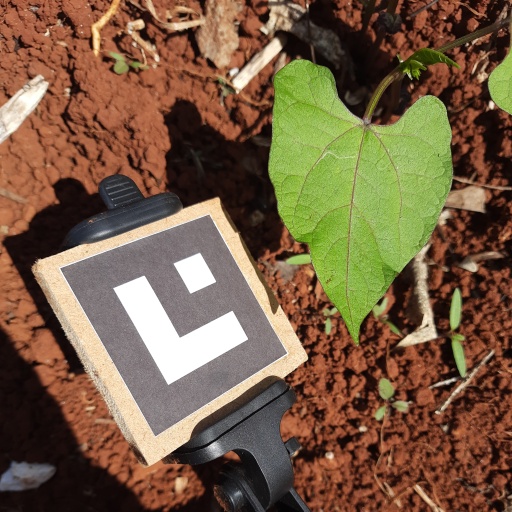
Observations: wavy surface, no eating holes, under sunlight